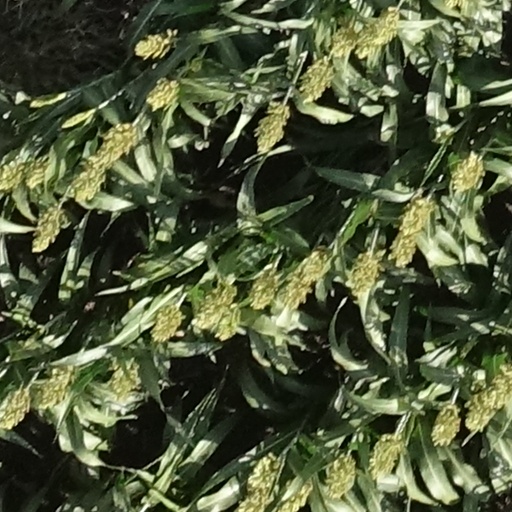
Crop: sorghum